Fifth Third Arena

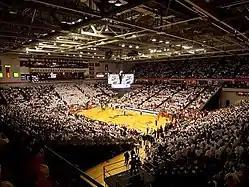
Fifth Third Arena Big East Era

As of the end of the 2019–20 season, the Bearcats are 422–81 (.839) all-time at Fifth Third Arena, including a 42–game win streak from 1997 to 2000. In the 1999–2000 season, every Bearcat home game was sold out. During the Bob Huggins era, it was known as one of the most hostile arenas in the nation due to the high decibel levels typical of his tenure.